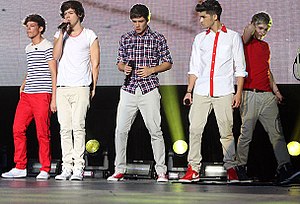
Boyband
Drengene i boybandet One Direction.
Boyband er betegnelse for en musikgruppe bestående af kun drenge eller unge mænd. Et Boyband er typisk styret af en producer, som også ejer bandnavnet. Ofte spiller de ikke på egne instrumenter, men det kan dog forekomme. Det ses ofte at medlemmerne ud over at synge, danser. Der er oftest 5 medlemmer i et boyband.